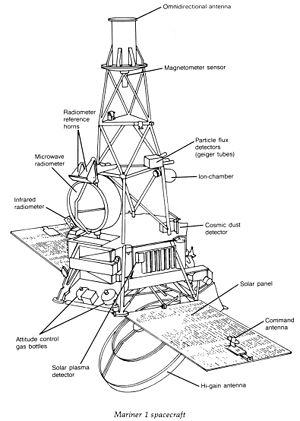
Diagramme de Mariner 1 &amp
Mariner 2, ou Mariner-Venus 1962, ou parfois Mariner R-2, est une sonde spatiale de la NASA ayant survolé la planète Vénus. Elle est la première à réussir sa mission dans le programme Mariner, Mariner 1 dont elle est la copie, et détruite au lancement un mois auparavant. Elle est également la première sonde à survoler avec succès une autre planète, la sonde soviétique Venera 1 lancée en 1961 étant devenue muette peu après son lancement. La NASA choisi de mettre à l'écart la troisième sonde spatiale de la série prévue pour la période de lancement de 1964.